Kalonymus ben Todros

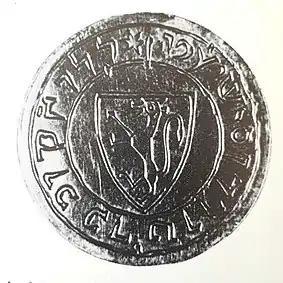
Seal of "Nasi" Kalonymos ben Todros, showing the royal lion of Judah

Kalonymus ben Todros (d. ca. 1194) was a hakham of Provence who flourished at Narbonne in the second half of the twelfth century. He bore the title Nasi and was the leader of the community when Benjamin of Tudela visited Narbonne in 1165. He and his cousin Levi ben Moses were joint leaders at a later time.